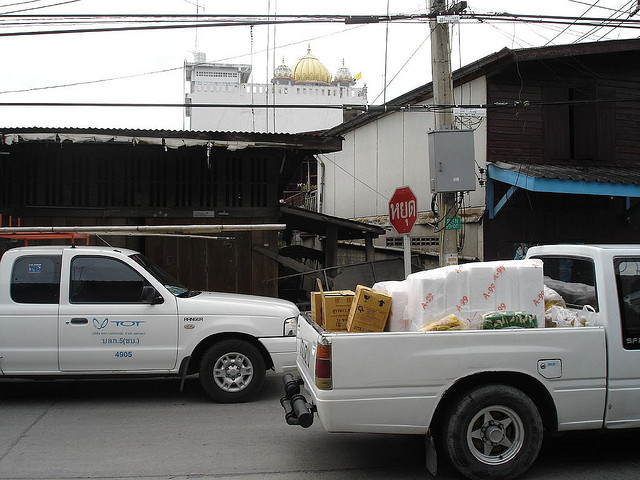
A white truck driving down a street past a stop sign.

A white pickup truck with a full bed.